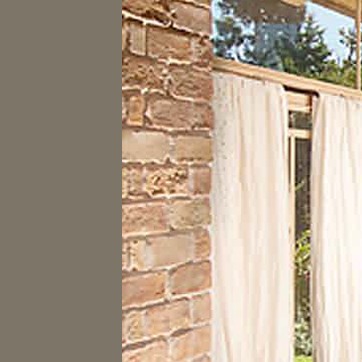
Material: brick